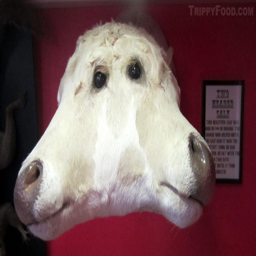
most of the live and dead animals feature heads